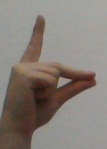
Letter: ta